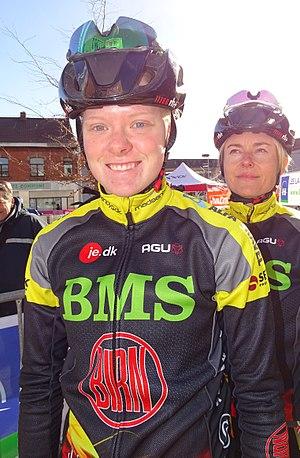
Reportage réalisé le mercredi 2 mars à l'occasion du départ du Samyn des Dames 2016 et du Samyn 2016 à Quaregnon, Belgique.
Louise Norman Hansen est une coureuse cycliste professionnelle danoise. C'est la sœur de Lasse Norman Hansen.